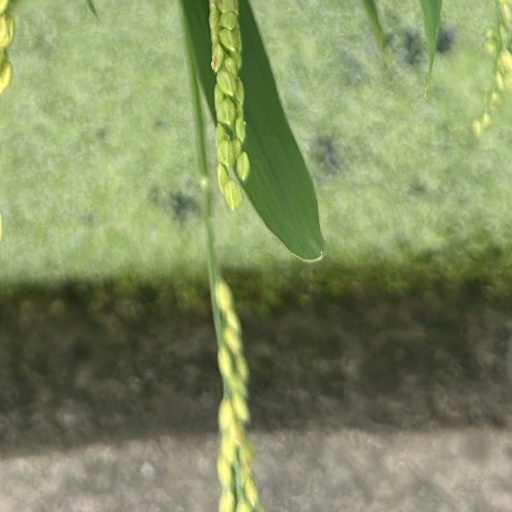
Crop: rice